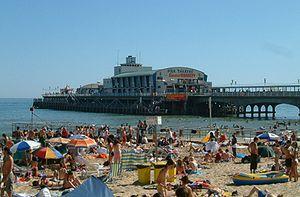
Bournemouth, Angleterre, Royaume-Uni